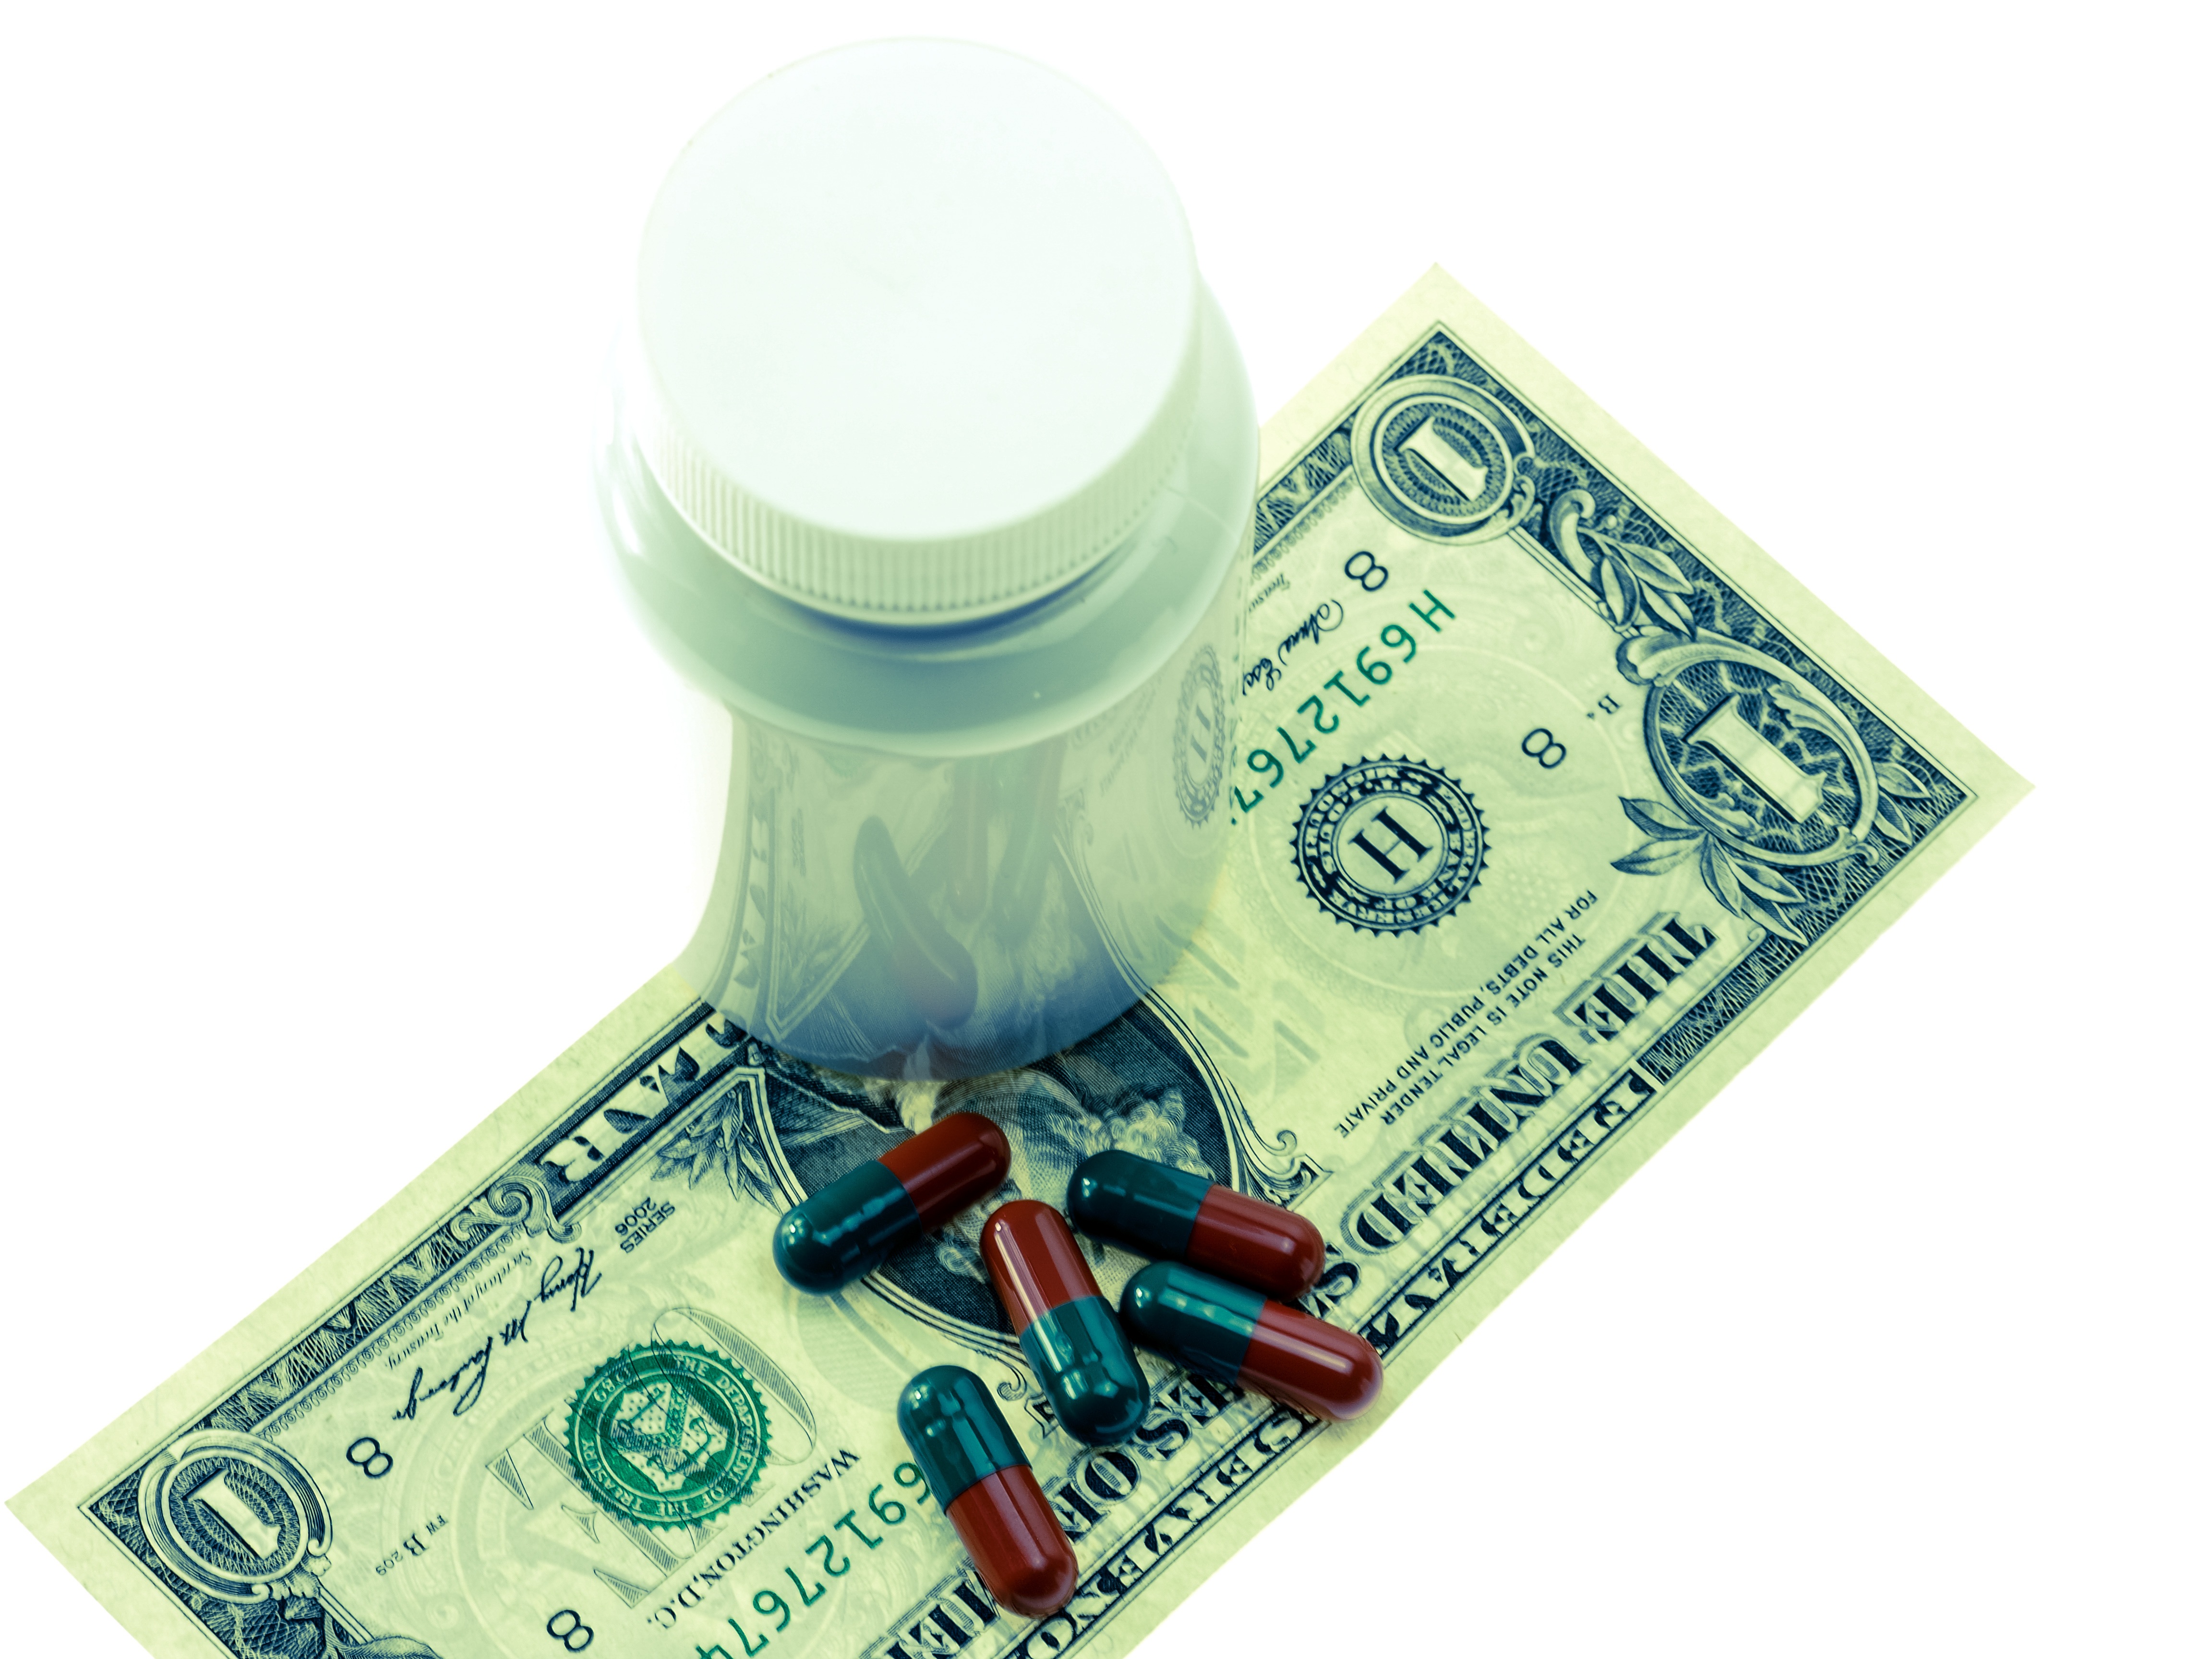
money, drink, box, product, cash, currency, dollar, pills, bless you, medical, cost, dollar bill, us dollar, health fund